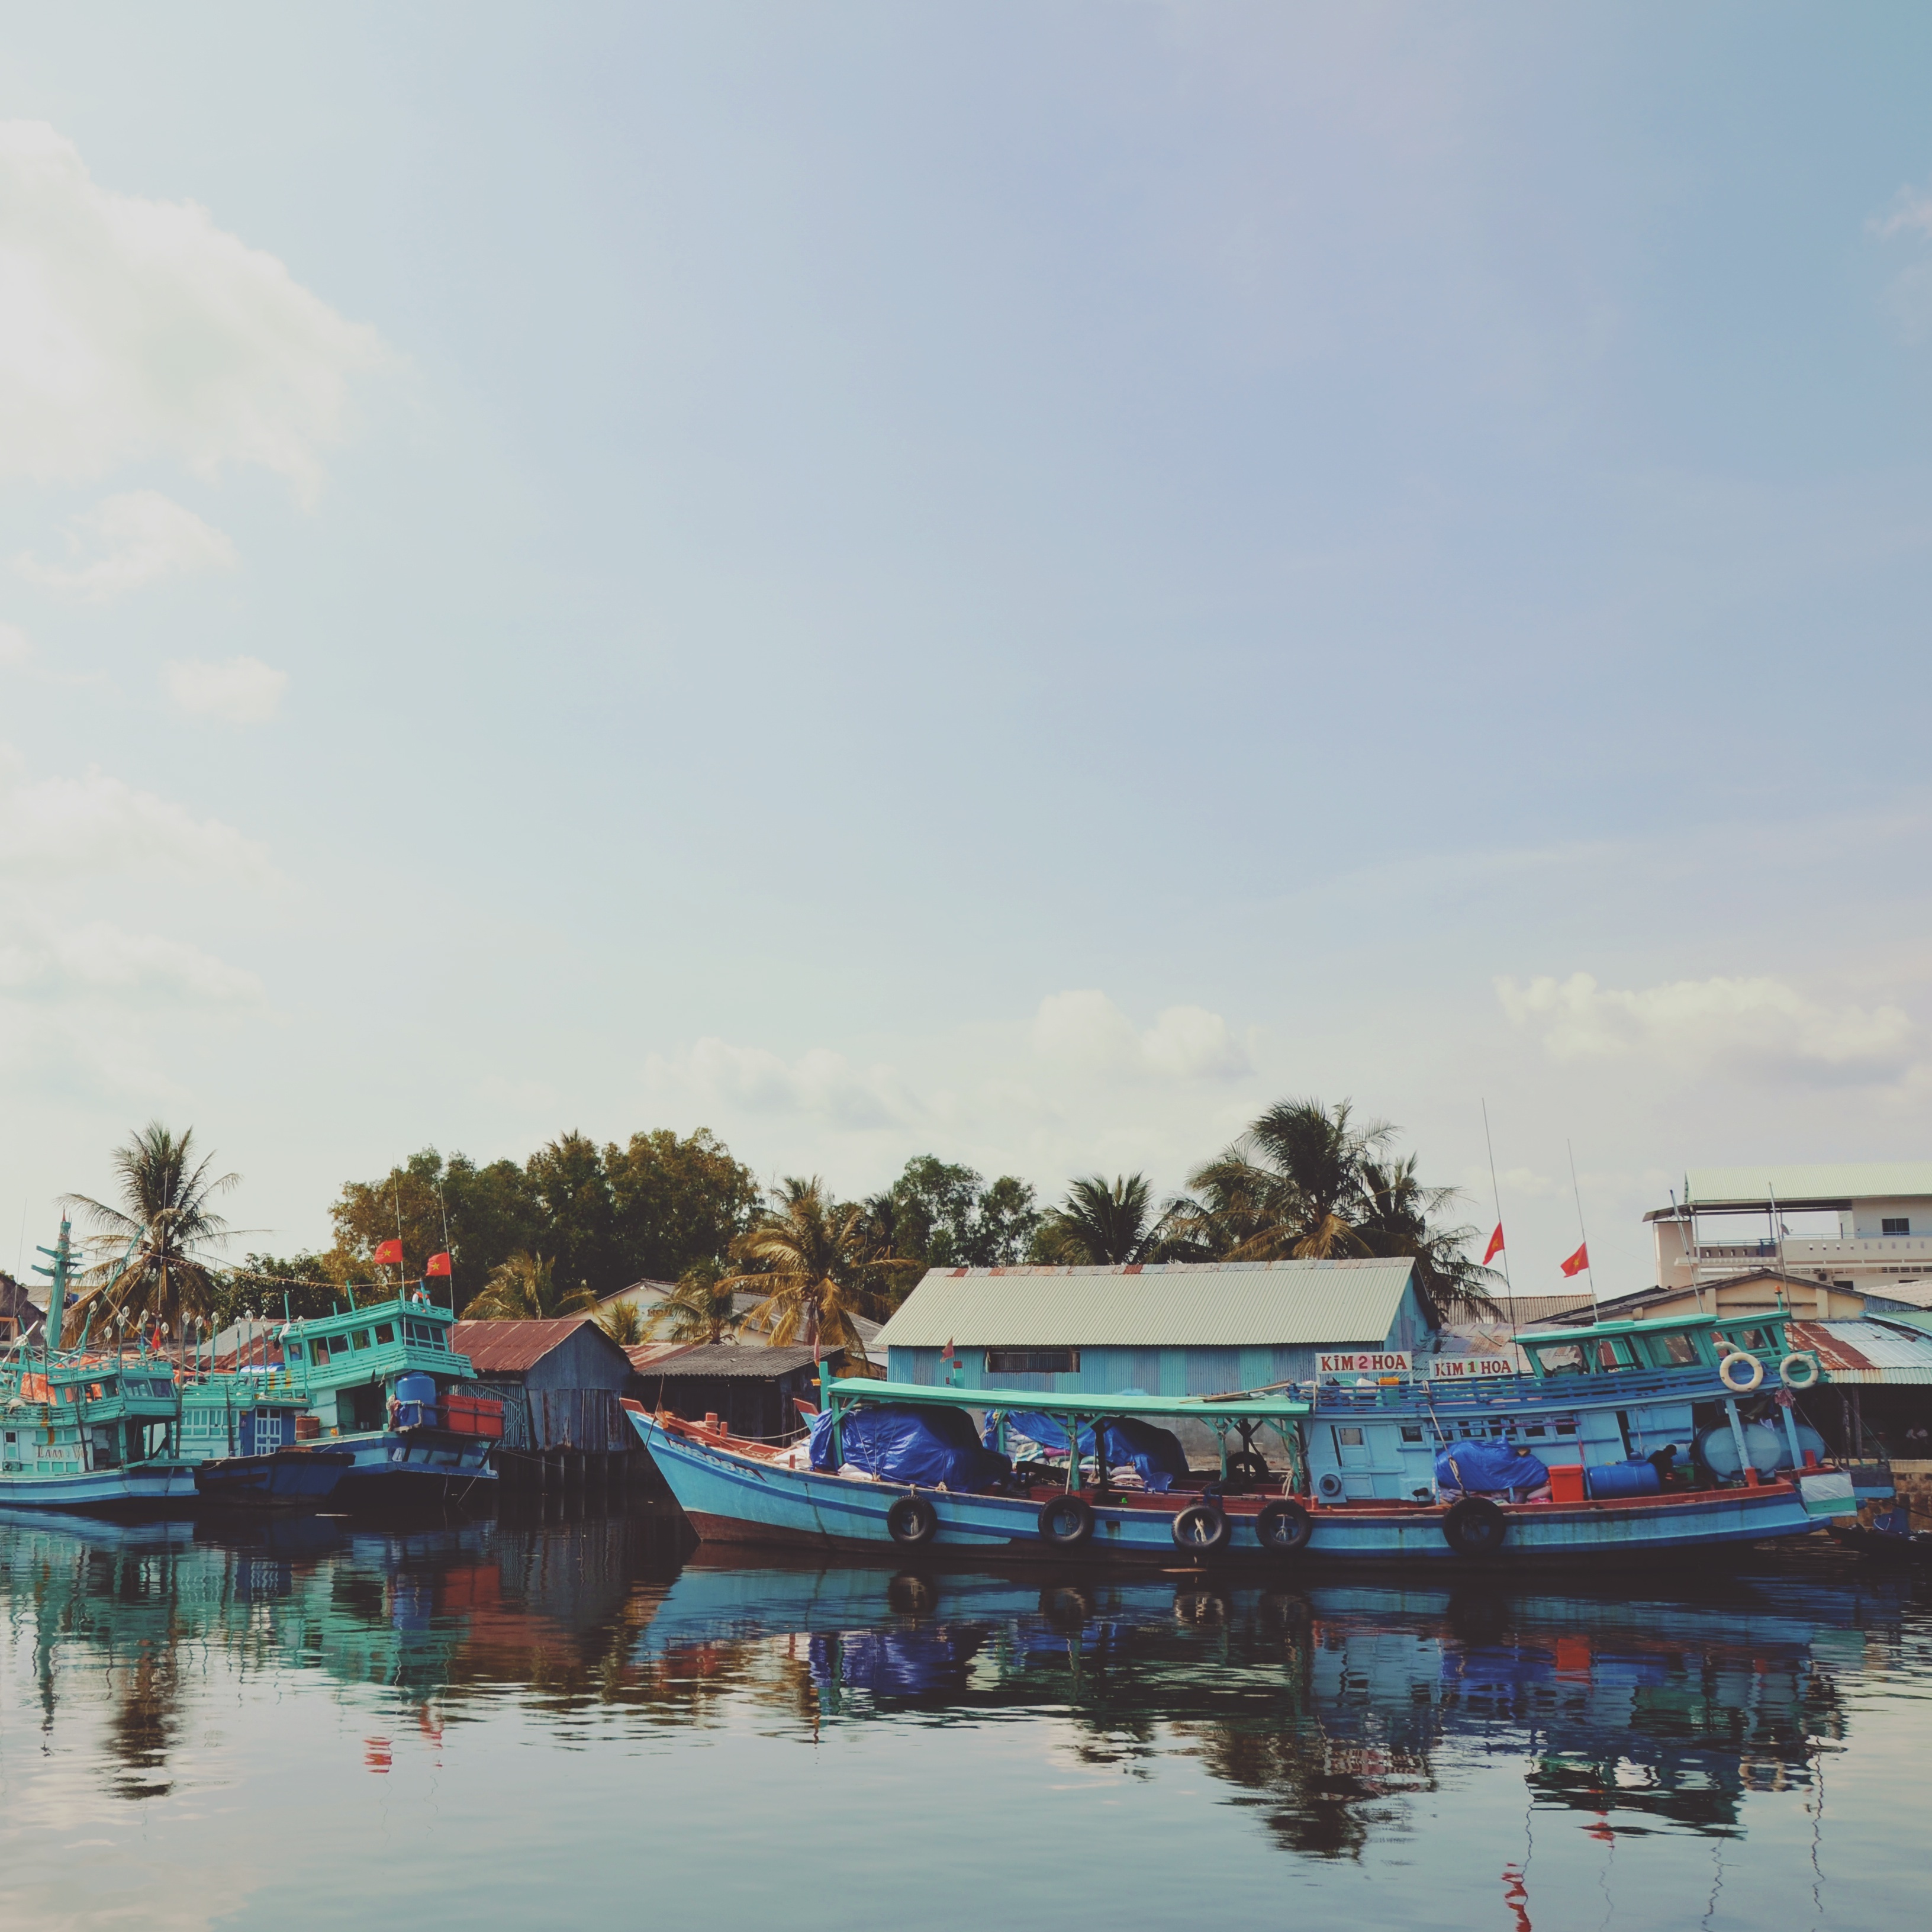
beach, sea, dock, boat, vacation, vehicle, bay, harbor, marina, waterway, boating, watercraft